Battle of Beersheba (1917)

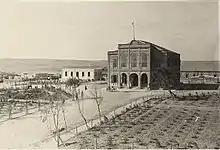
Beersheba Serai

Since ancient times, the town had been a trading centre, with roads radiating from it in all directions. To the north-east the only sealed, metalled motor road in the region stretched along a spine of the Judean Hills to Jerusalem via Edh Dhahriye, Hebron and Bethlehem, along the Wadi el Khalil (a tributary of the Wadi es Saba). To the north-west the road to Gaza away crossed the open plain, to the west the track to Rafa via Tel el Fara (on the Wadi Ghazzeh), while the southern road to Asluj and Hafir el Auja continued the metalled road from Jerusalem.